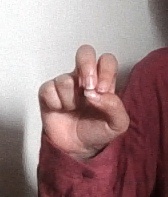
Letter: gaaf